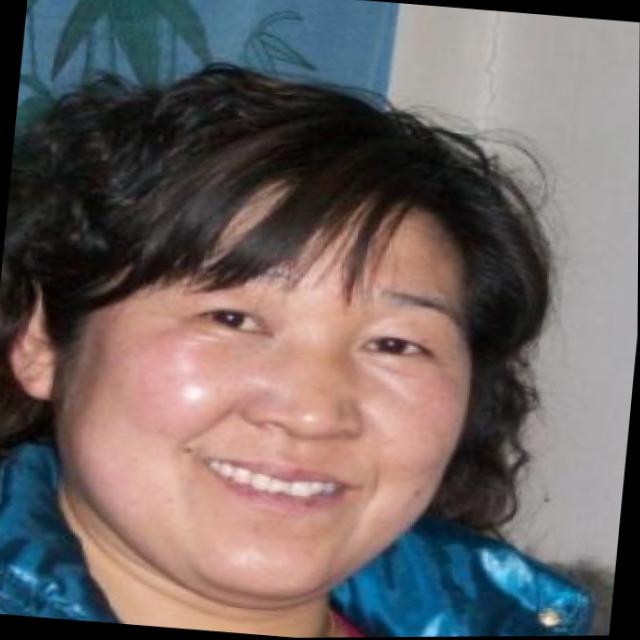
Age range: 45-64